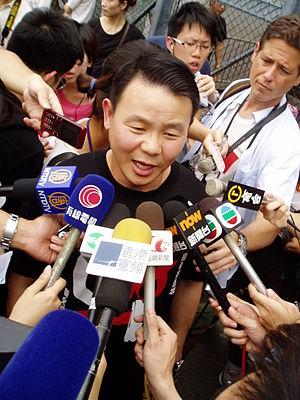
Xiong Yan, est un américain naturalisé, né le 1 september 1964 en Chine. C'est un dissident impliqué dans les manifestations de la place Tian'anmen en 1989. Il a étudié à la faculté de droit de l'Université de Pékin de 1986 à 1989. Après plusieurs mois de prison, il est arrivé aux États-Unis en tant que réfugié politique en 1992, et plus tard est devenu aumônier dans l'armée américaine, servant en Irak. Xiong Yan est l'auteur de trois livres.